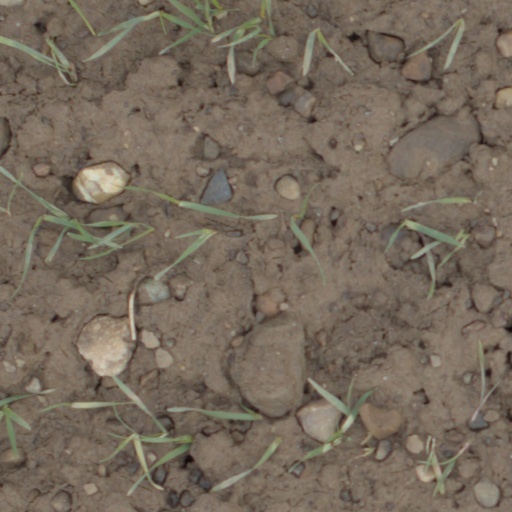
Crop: wheat